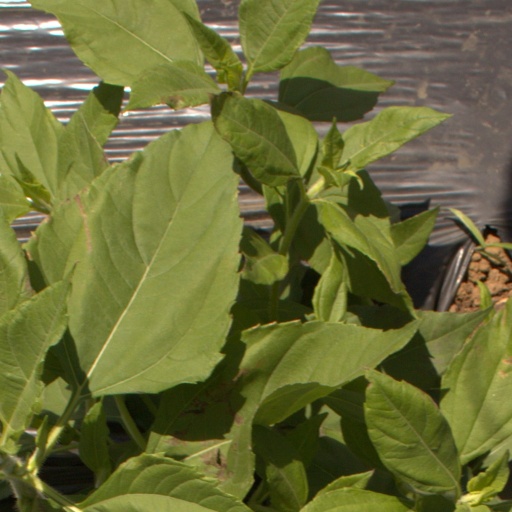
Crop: Jerusalem artichoke